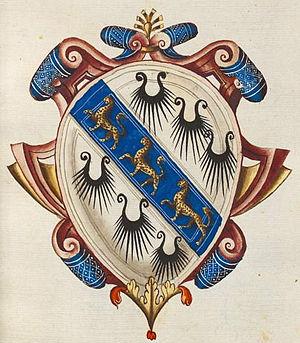
La famille Barbarigo fut une famille noble de Trieste, venue habiter à Venise dès sa création. Elle posséda la localité de Muggia en Istrie.